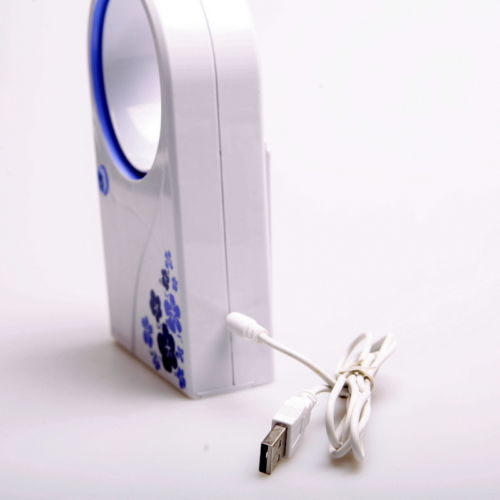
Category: fan